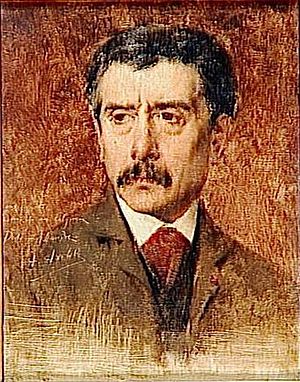
Alexandre Falguière
Jean-Alexandre-Joseph Falguière var en fransk billedhugger og maler.